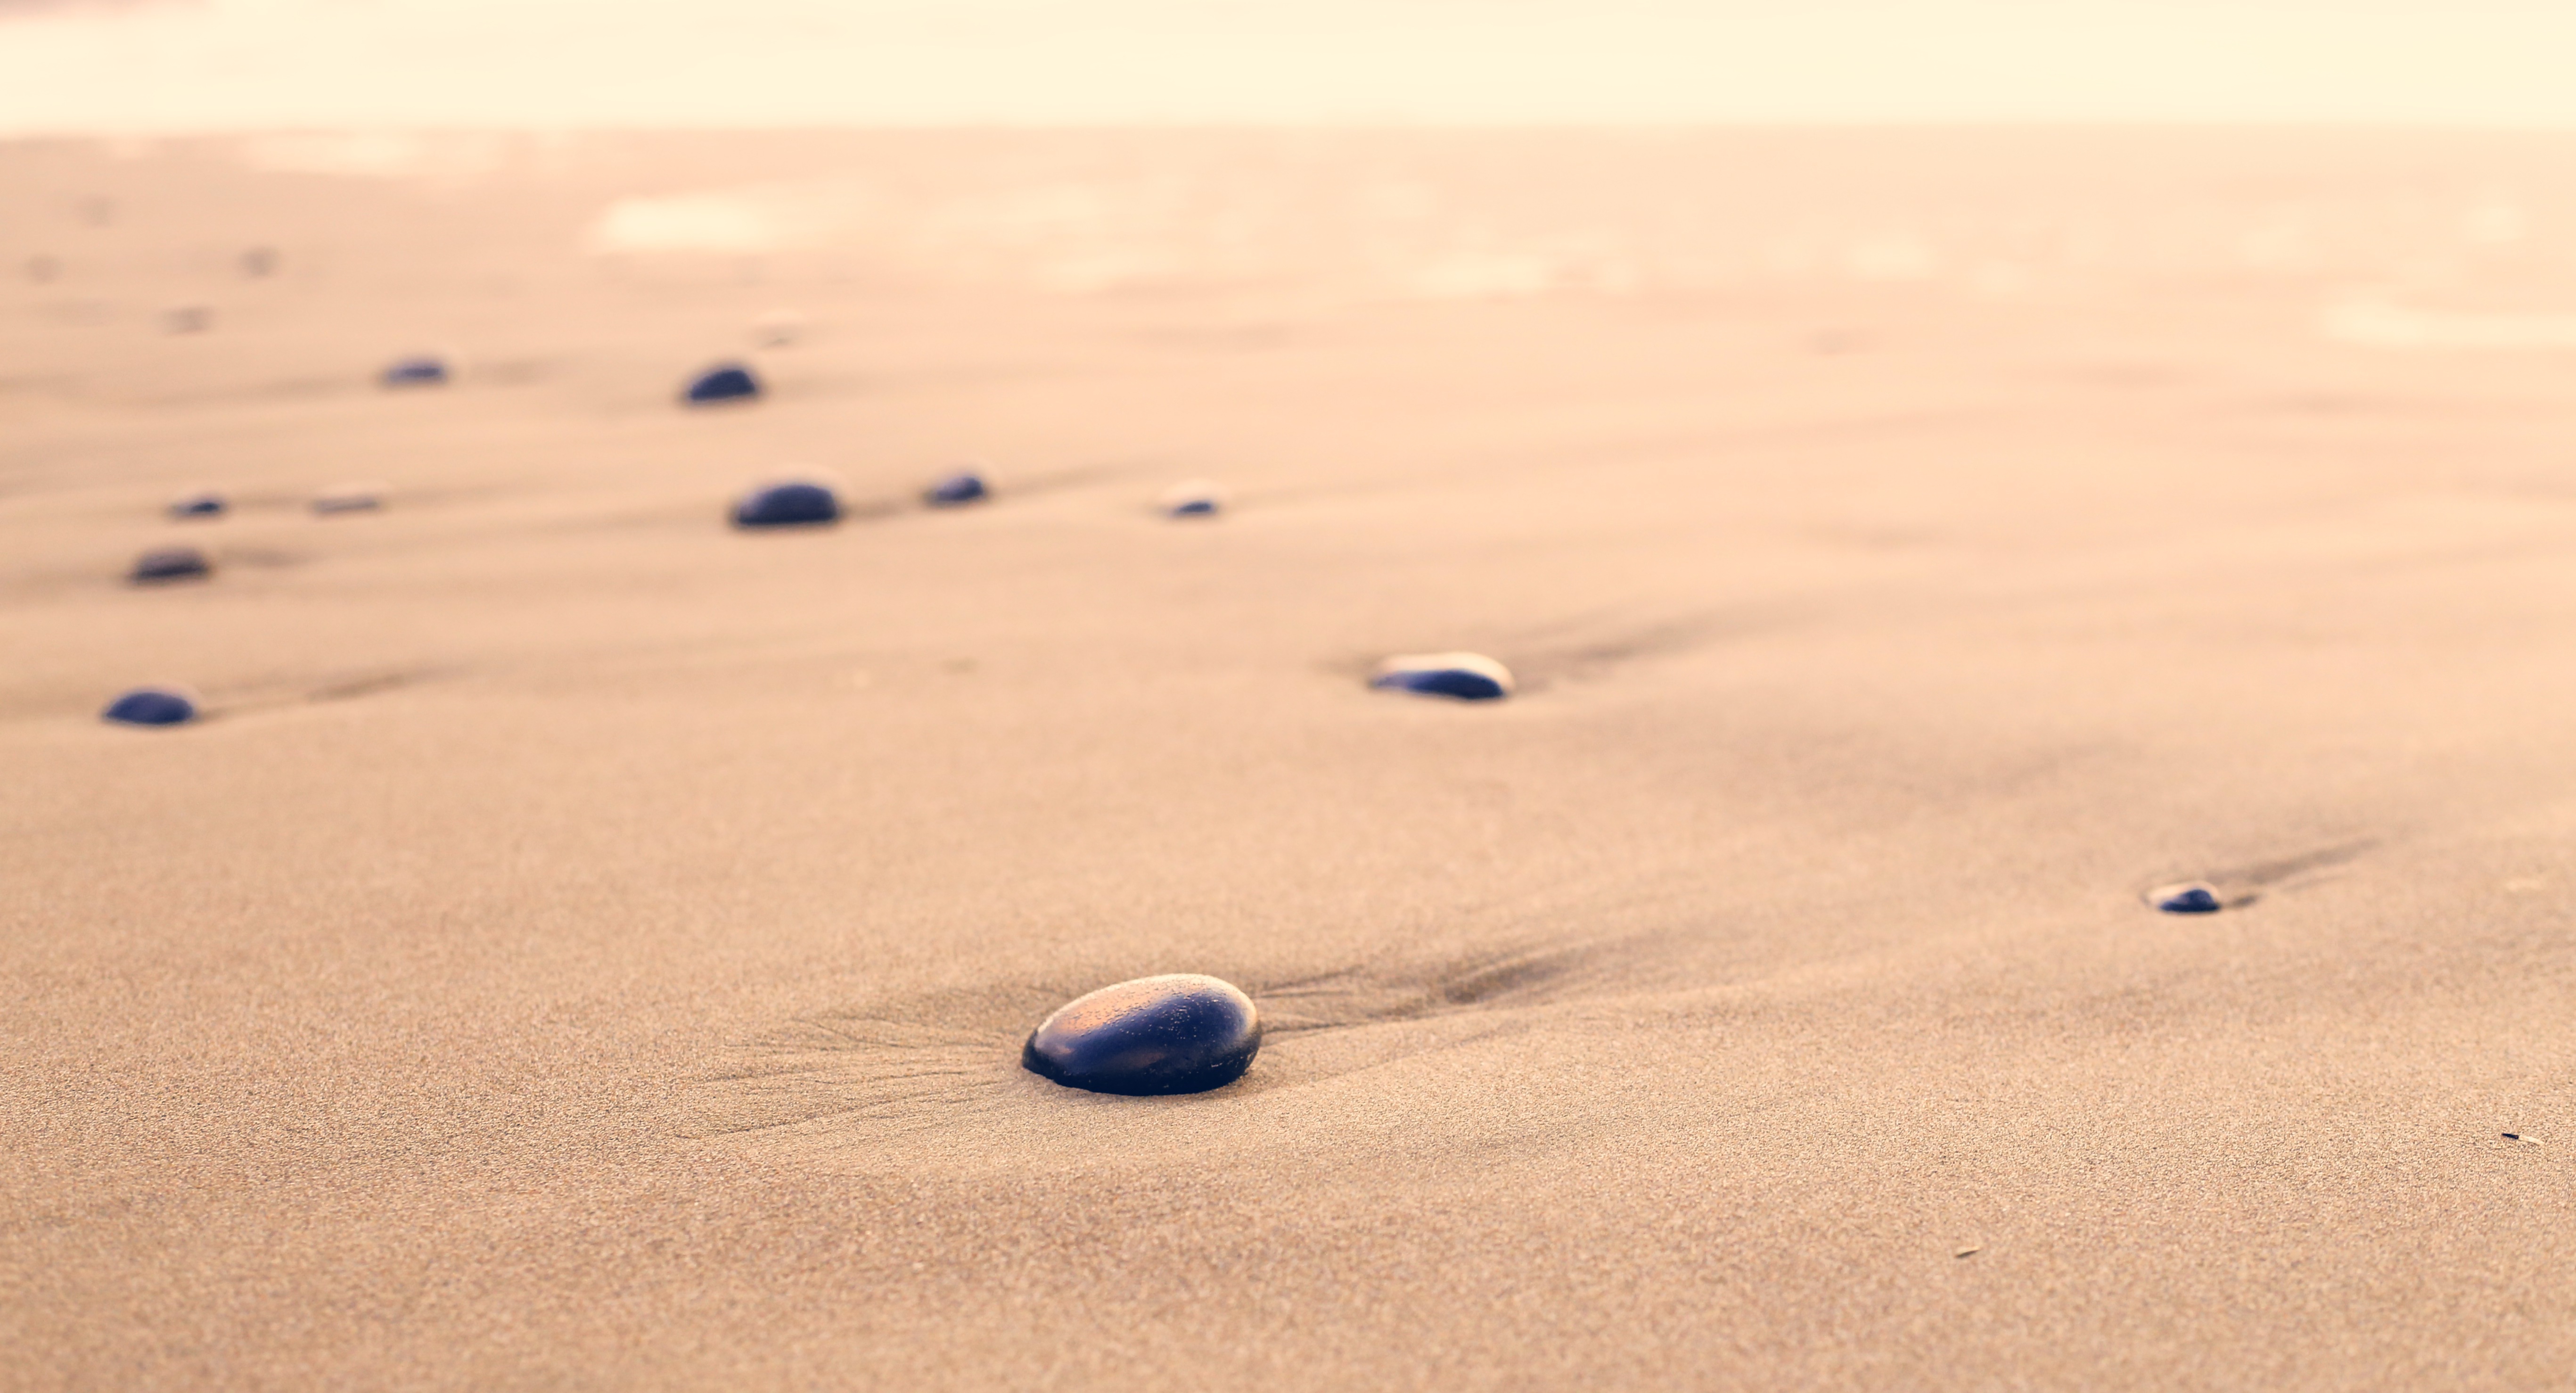
beach, sea, coast, nature, sand, desert, stone, pattern, symbol, tranquil, material, zen, pebbles, habitat, shape, meditative, rounded, erg, natural environment, aeolian landform